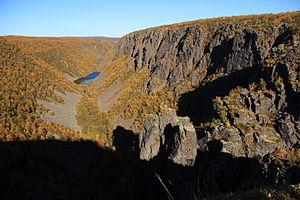
La Réserve naturelle Kevo est une réserve naturelle stricte située à Utsjoki, dans le nord de la Laponie, en Finlande. Elle a été créée en 1956 et couvre 712 km².